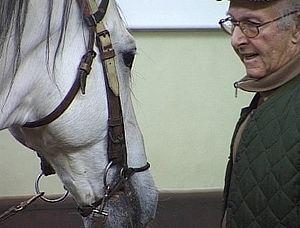
L'équitation éthologique, aussi appelée équitation naturelle ou équitation comportementale, est le dressage équestre inspiré de l'éthologie équine, consistant à interagir avec un cheval tout en prenant en compte les particularités psychologiques de l'animal. Elle connaît une vague d'engouement dans les pays occidentaux grâce au succès du livre et du film L'Homme qui murmurait à l'oreille des chevaux.
Les arts du spectacle en Suisse sont les traditions et la production artistique en Suisse notamment dans les domaines de la danse, du théâtre et du cirque.